Jewish Consumptives' Relief Society

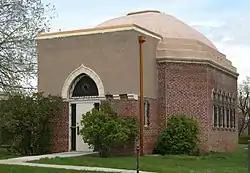
Isaac Solomon Synagogue

The Jewish Consumptives' Relief Society (JCRS) was a non-sectarian sanatorium to treat tuberculosis patients in Lakewood, Colorado. Founded in 1904, the sanatorium campus was also home to the first synagogue in Jefferson County, Colorado. In 1954 the institution changed its mission to cancer research and became The American Medical Center at Denver. The American Medical Center merged with the University of Colorado Anschutz Medical Campus in 2002.